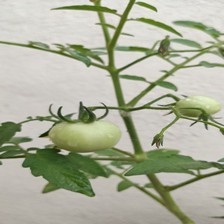
Label: tomato